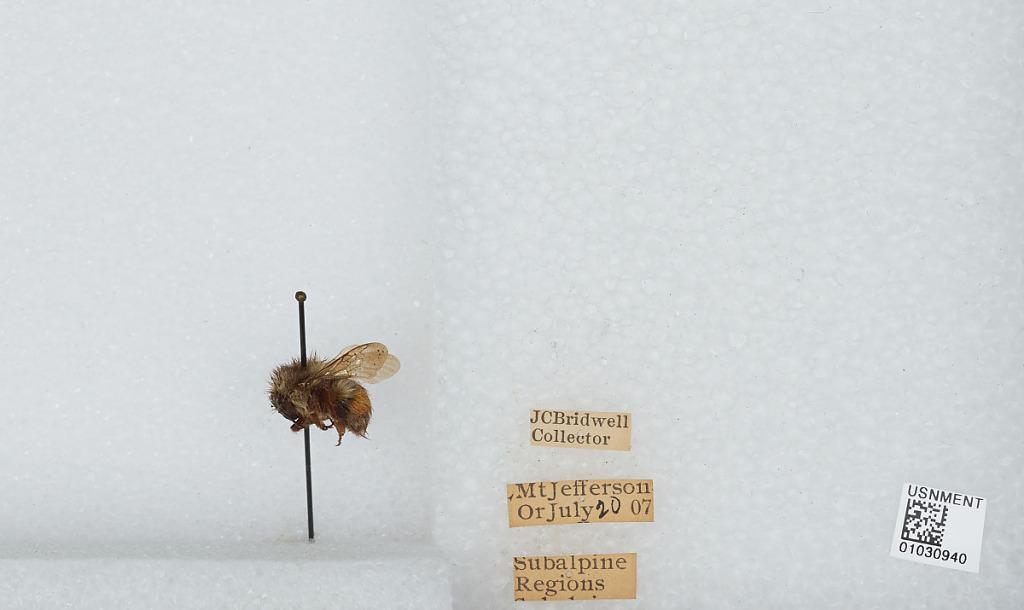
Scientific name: Bombus (Pyrobombus) melanopygus Nylander
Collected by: J. Bridwell
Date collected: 1907-7-20
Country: United States
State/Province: Oregon
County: Linn
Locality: Mount Jefferson, Subalpine Regions
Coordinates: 44.6742, -121.799